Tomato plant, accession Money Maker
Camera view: tilt-top (135 deg); turntable rotation: 270 degrees
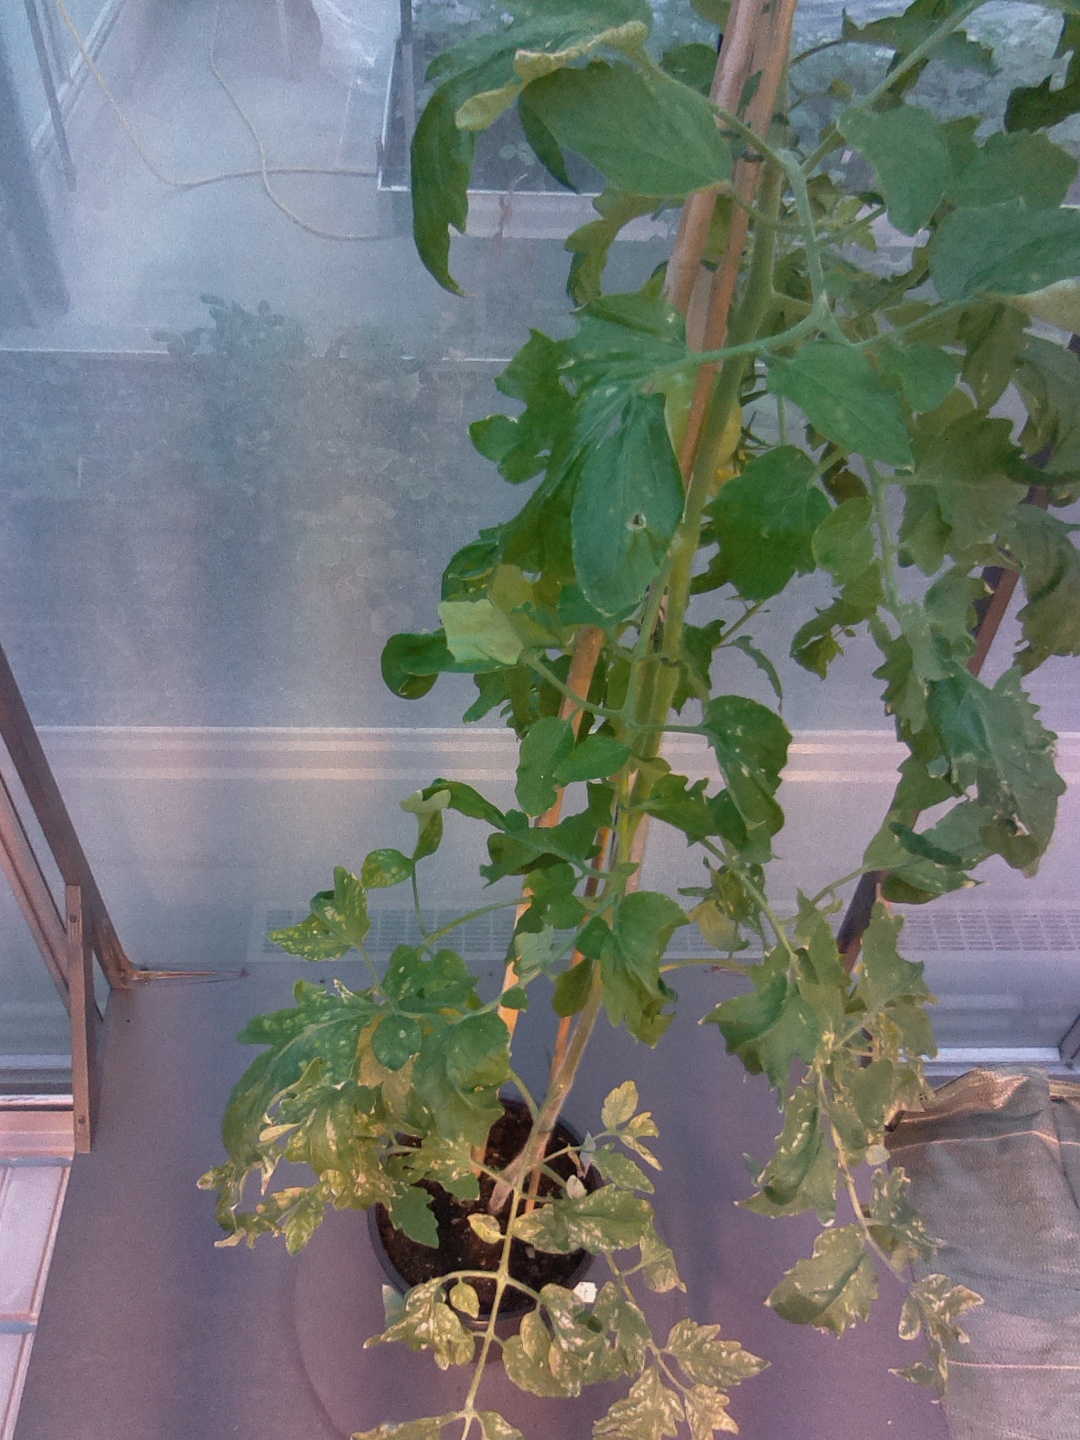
BBCH growth stage 74: 40%-50% of final fruit size